Fuck Them All

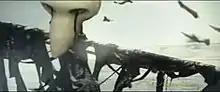
A scarecrow whose eyes weep black blood, made by the Swiss artist Martial Leiter, in the music video for "Fuck Them All".

Shot in Romania over two days, the video cost approximately 150,000 euros. The scenario was written by Farmer and directed by Spanish film director Agustí Villaronga, then broadcast on television from 9 March 2005. The video for "Peut-être toi" was originally intended to illustrate this song. The scarecrows which feature in the video were made by Swiss artist Martial Leiter. Farmer contacted him after seeing a documentary on France 3 about an open-air exhibition of scarecrows which were an allegory of the human figure. Leiter explained that he was very surprised when he was contacted by the singer's producers and that he was first hesitating, but finally agreed after a discussion with Farmer. He also stated that he was satisfied with the work and was happy to see that Farmer mentioned his name at the end of the video. Initially, Farmer wanted to use the scarecrows seen in the documentary, but Leiter refused to give her those from his exhibition, instead preferring to create some new scarecrows that were easier to break. In the music video, the scarecrows have a black bird skull and wear torn black veils that float in the wind. Several components often used in Farmer's previous music videos appear in this one: snow, a horse, and some crows. The video and its making-of were released as a DVD bonus available free with the second edition of the studio album. In the making-of, Villaronga provides explanations about the video, while Farmer appears "distant and very professional", according to "Télé 2 Semaines".